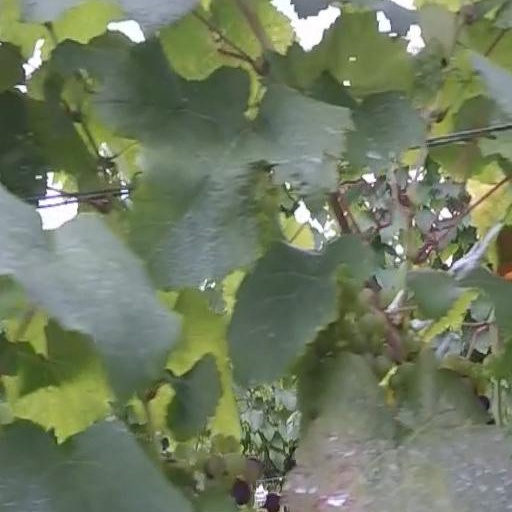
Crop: grape